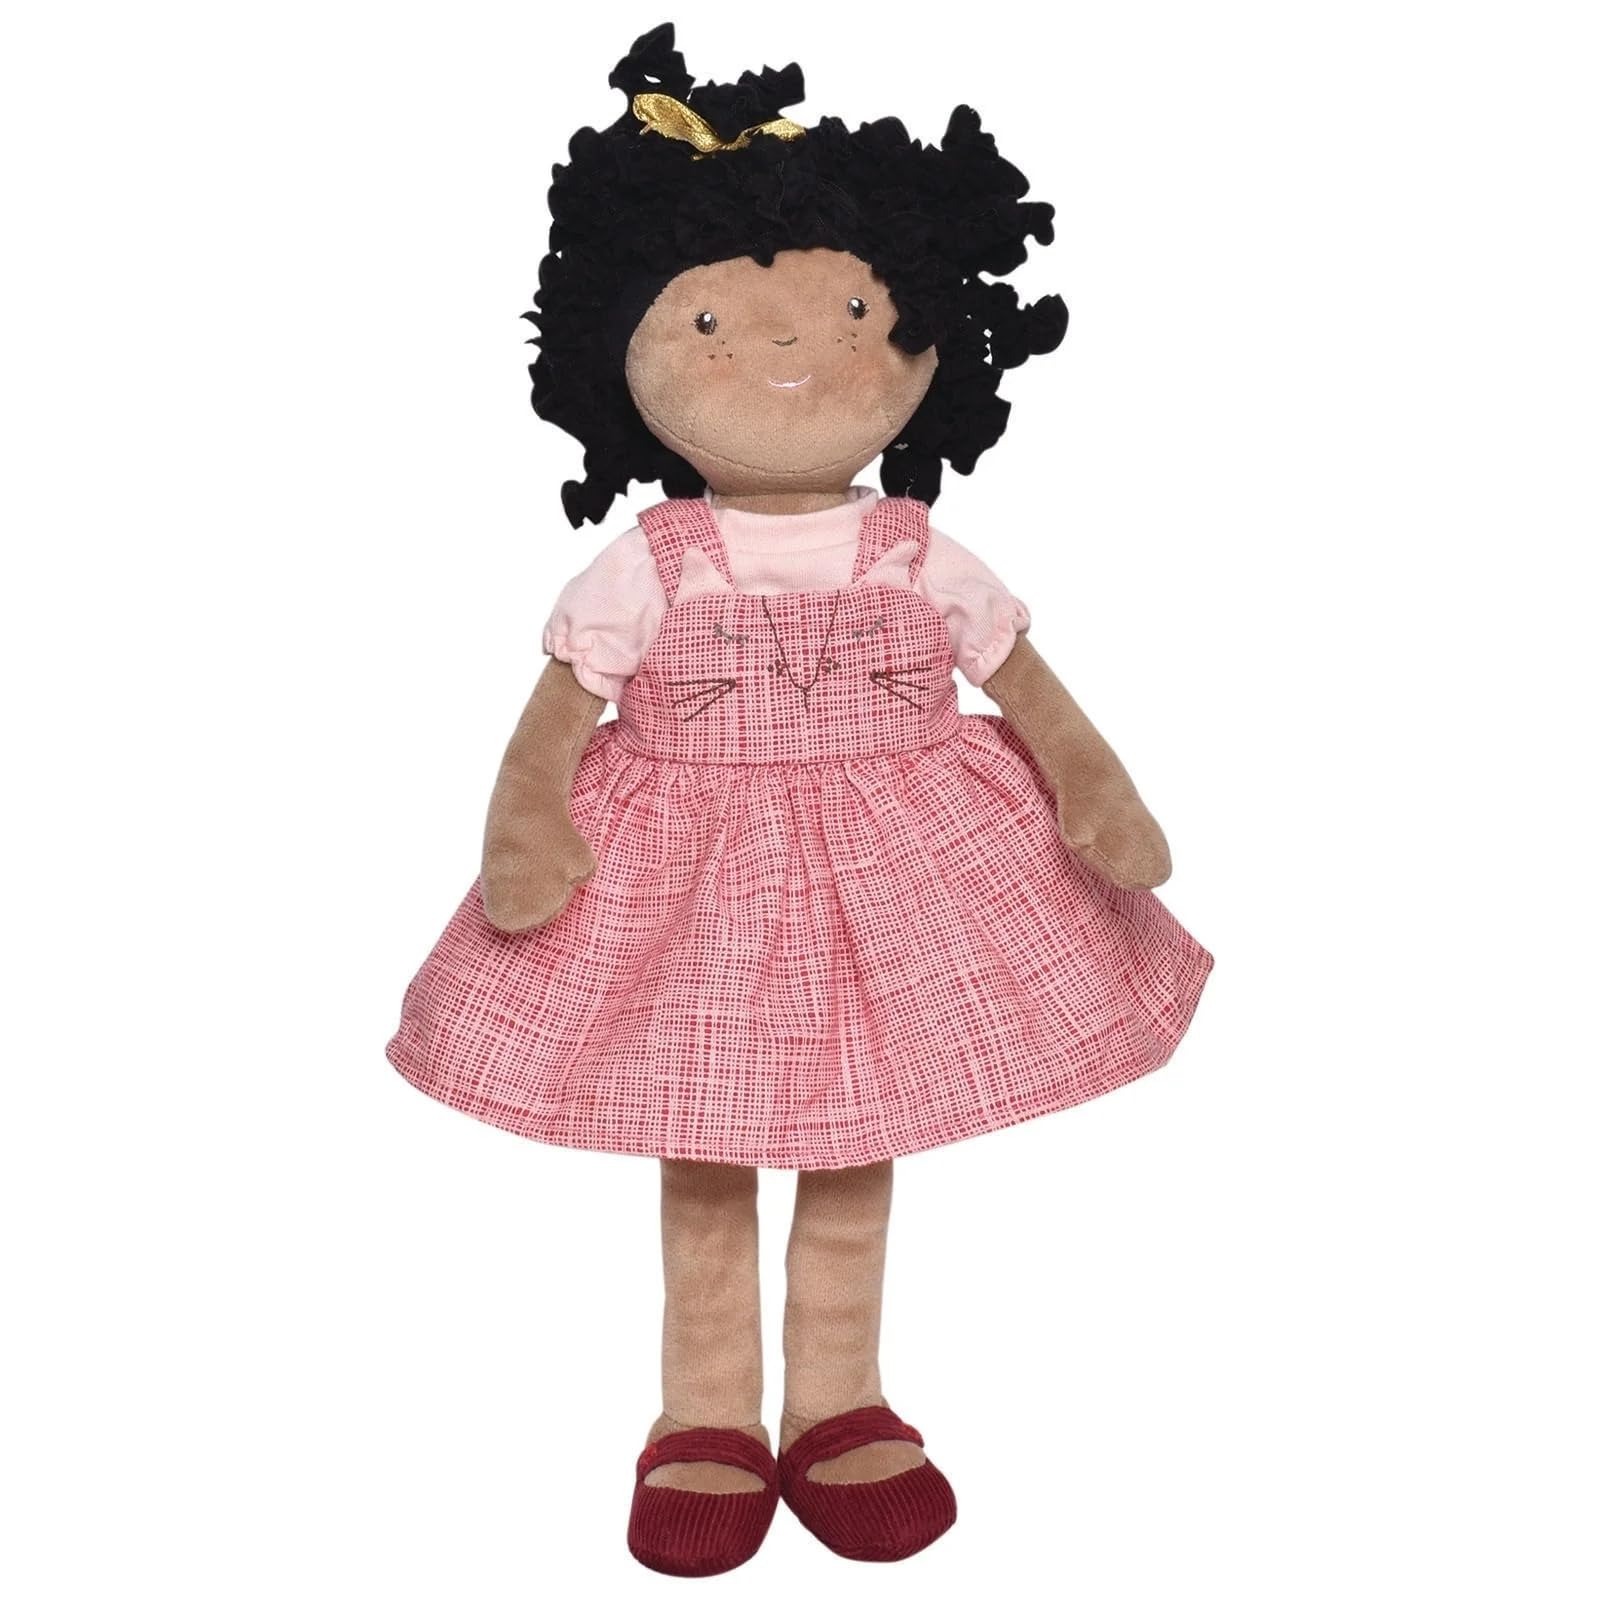
Item Name: Tikiri Madison Girl Doll, 1 EA
Bullet Point: A great friend for developing confidence| Super duper softness; can withstand the most heartfelt of hugs| Madison and her whole look are made of materials you know and have heard of and probably own already.| For super-easy cleaning wipe the surface of this dear doll friend with soapy water and a damp cloth then air dry.| Great for ages newborn and up!
Product Description: A great friend for developing confidence Super duper softness; can withstand the most heartfelt of hugs Madison and her whole look are made of materials you know and have heard of, and probably own already. For super-easy cleaning, wipe the surface of this dear doll friend with soapy water and a damp cloth, then air dry. Great for ages newborn and up!
Value: 1.0
Unit: Count

Price: 38